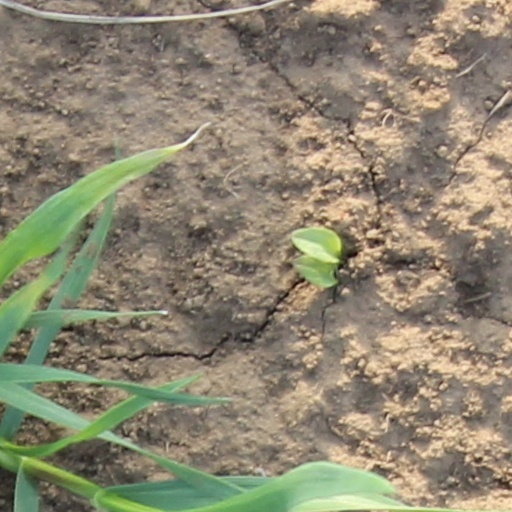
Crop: wheat